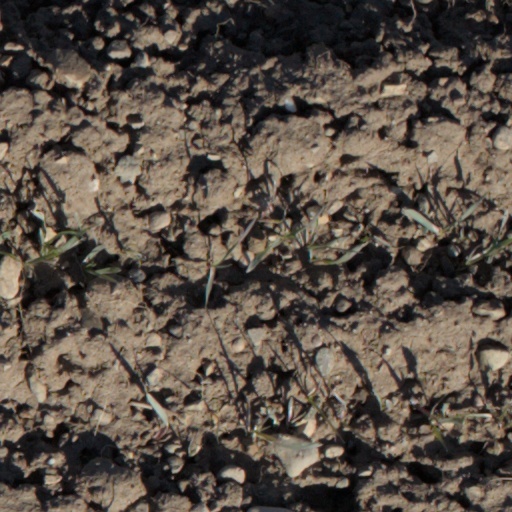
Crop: wheat